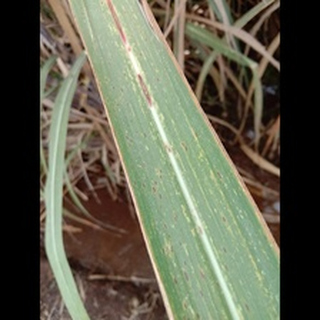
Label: sugarcane_rust